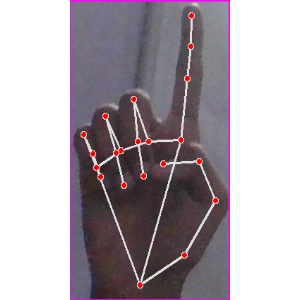
अक्षर: क